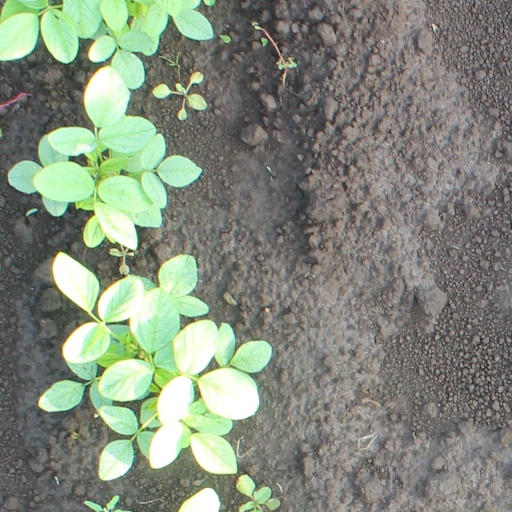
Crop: soybean